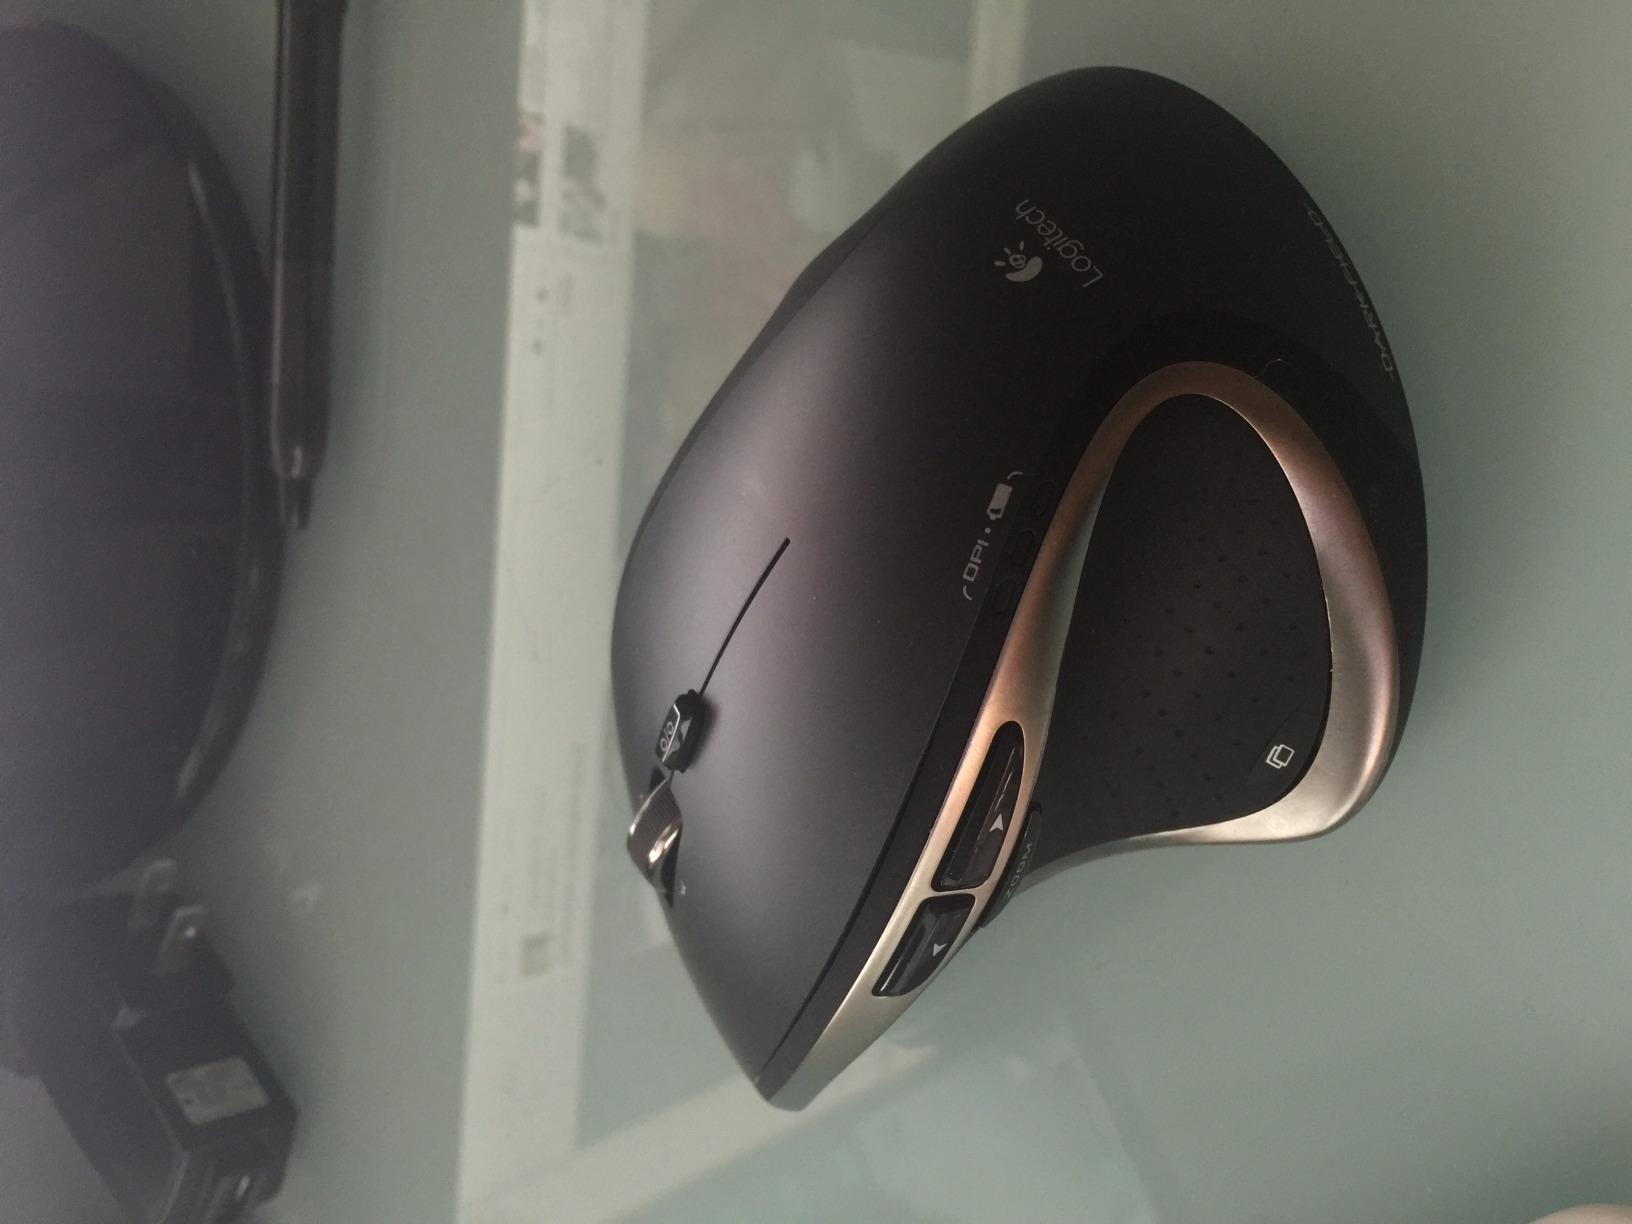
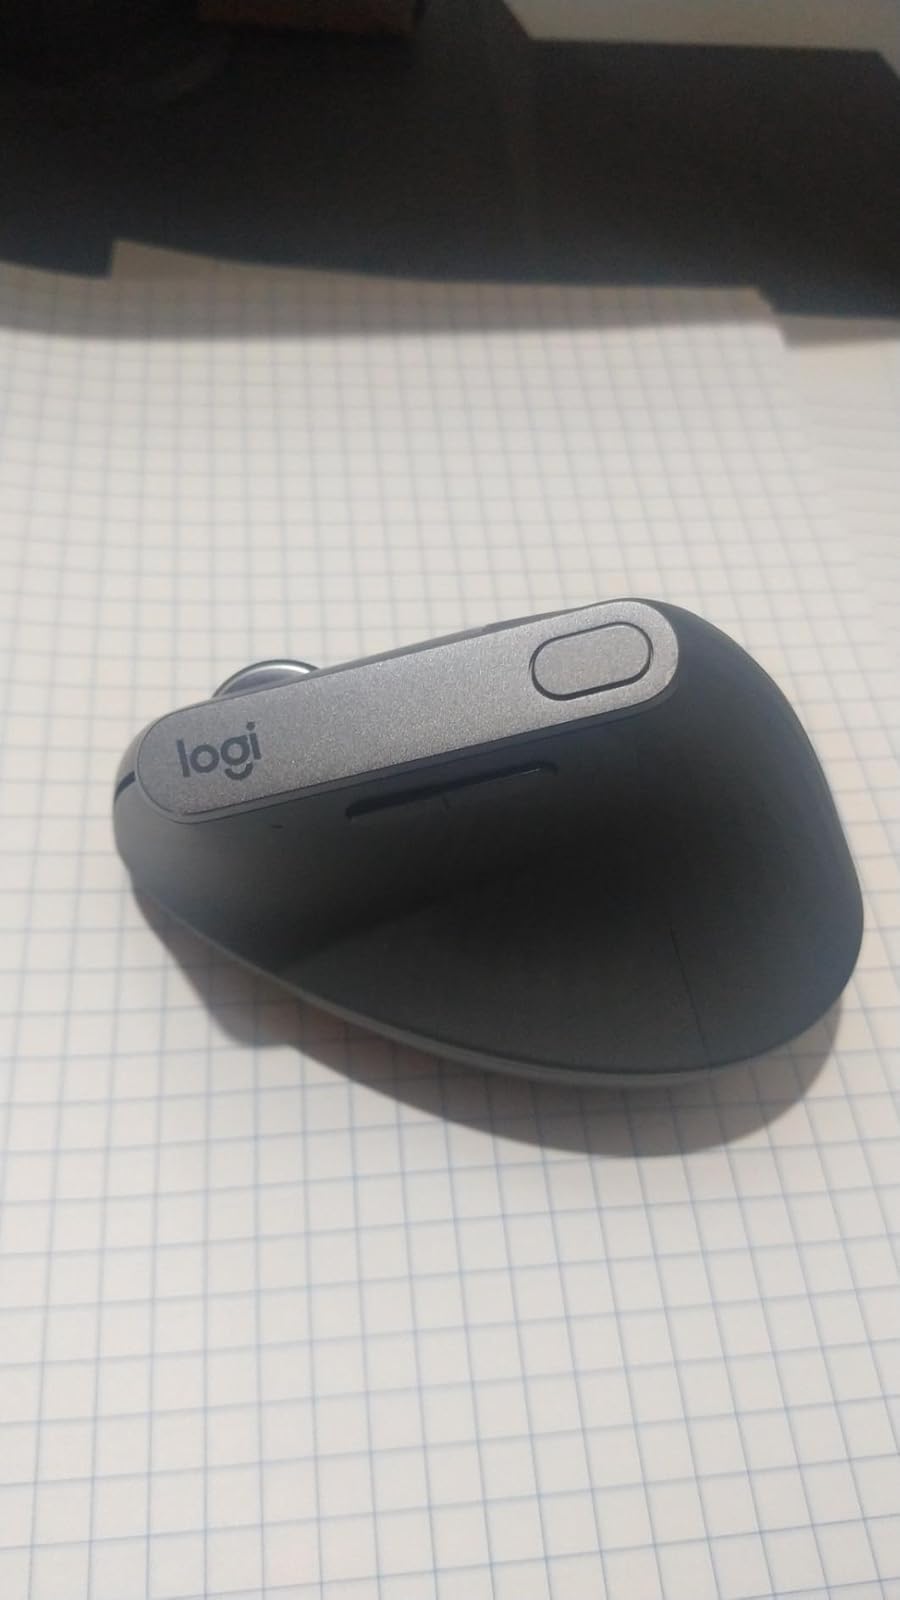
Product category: mouse
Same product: no